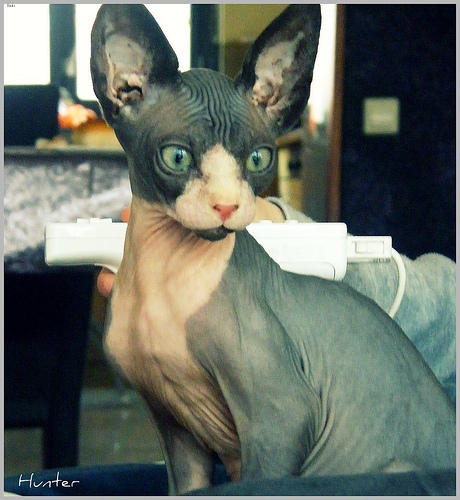
Breed: sphynx